Weststadt (Osnabrück district)

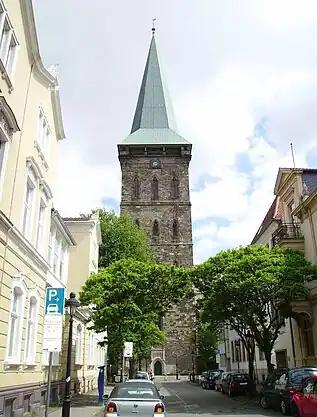
View of the St. Katharinen (St. Catherine's) church from the Katharienstraße

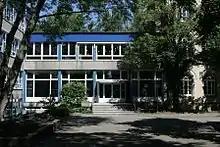
Möser-Realschule am Westerberg (Möser Westerberg Secondary School), 2013

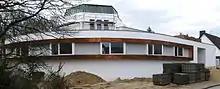
The new synagogue on the street "In der Barlage"

Weststadt (west city) is a district of the city of Osnabrück with around 9,000 residents. It is located to the west of the Innenstadt (city centre) district, on which it borders along with the districts of Westerberg, Wüste and Hellern.